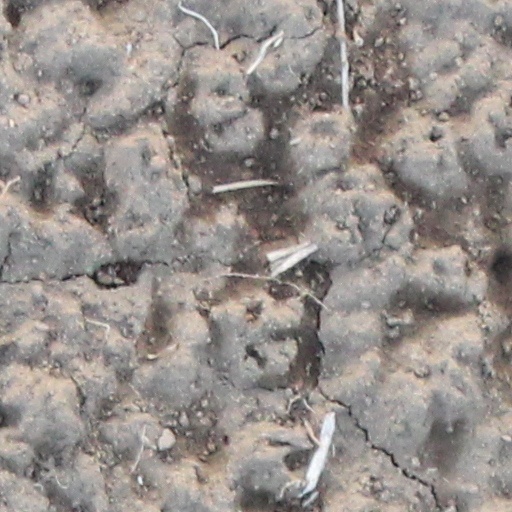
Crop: wheat